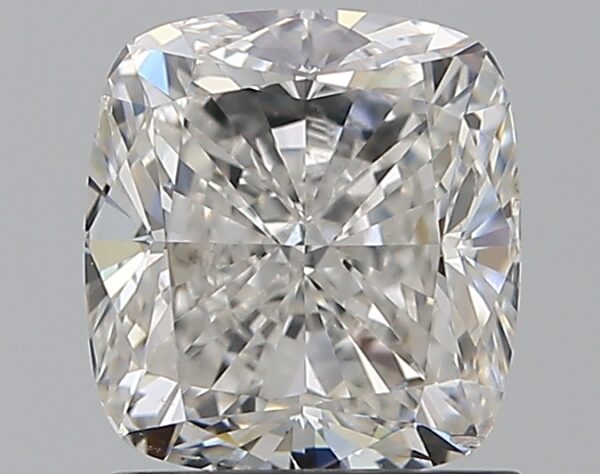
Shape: cushion
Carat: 1.5
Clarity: SI1
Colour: G
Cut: EX
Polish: EX
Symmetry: EX
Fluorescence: N
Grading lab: GIA
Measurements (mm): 6.58 x 6.1 x 4.24